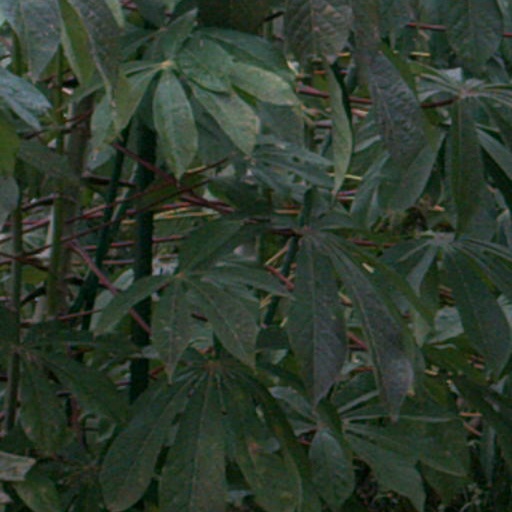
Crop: cassava